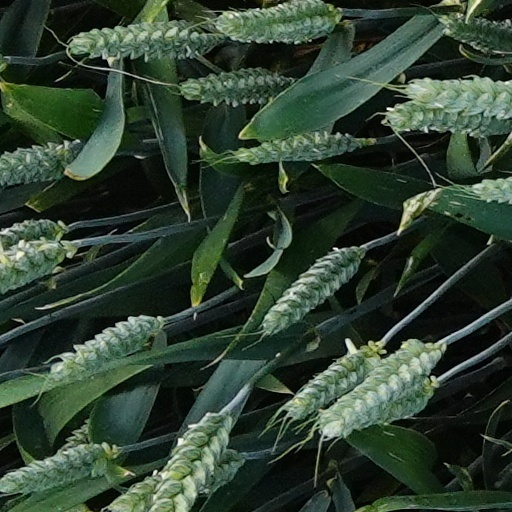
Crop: wheat